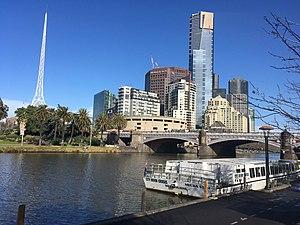
La Yarra à Melbourne
Melbourne est la capitale de l'État du Victoria, en Australie. Deuxième agglomération urbaine du pays après Sydney, le « Grand Melbourne » compte 4 440 300 habitants au recensement officiel de 2014. La ville est située sur la baie de Port Phillip, laquelle ouvre sur le détroit de Bass. Ses habitants sont les Melbourniens. Melbourne est un important centre commercial, industriel et culturel. La ville est souvent qualifiée de capitale « sportive et culturelle » de l'Australie, car elle abrite de nombreuses manifestations et institutions culturelles et sportives parmi les plus importantes du pays.